Ivan Gren-class landing ship

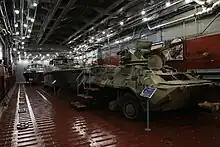
Ivan Gren landing ship well deck.

The vessels of the class have a displacement of 5,000–6,000 tons and are able to carry up to 13 main battle tanks or 36 armoured personnel carriers and 300 marines. The first ship of the class, "Ivan Gren", was laid down on 23 December 2004. The hull of "Ivan Gren" was completed by the end of November 2010. On 9 October 2010 a contract to increase work on the vessel was signed. The ship was launched on 18 May 2012 and was scheduled to be delivered to the Russian Navy by 2014. Delivery of "Ivan Gren" was delayed until 2015 while the second ship of the class, "Pyotr Morgunov", was laid down in October 2014. "Ivan Gren" started her sea trials in June 2016 in the Baltic Sea. According to Russian sources, the delaying of commissioning of the lead ship was due to several design faults that includes hull stability and engine problems.